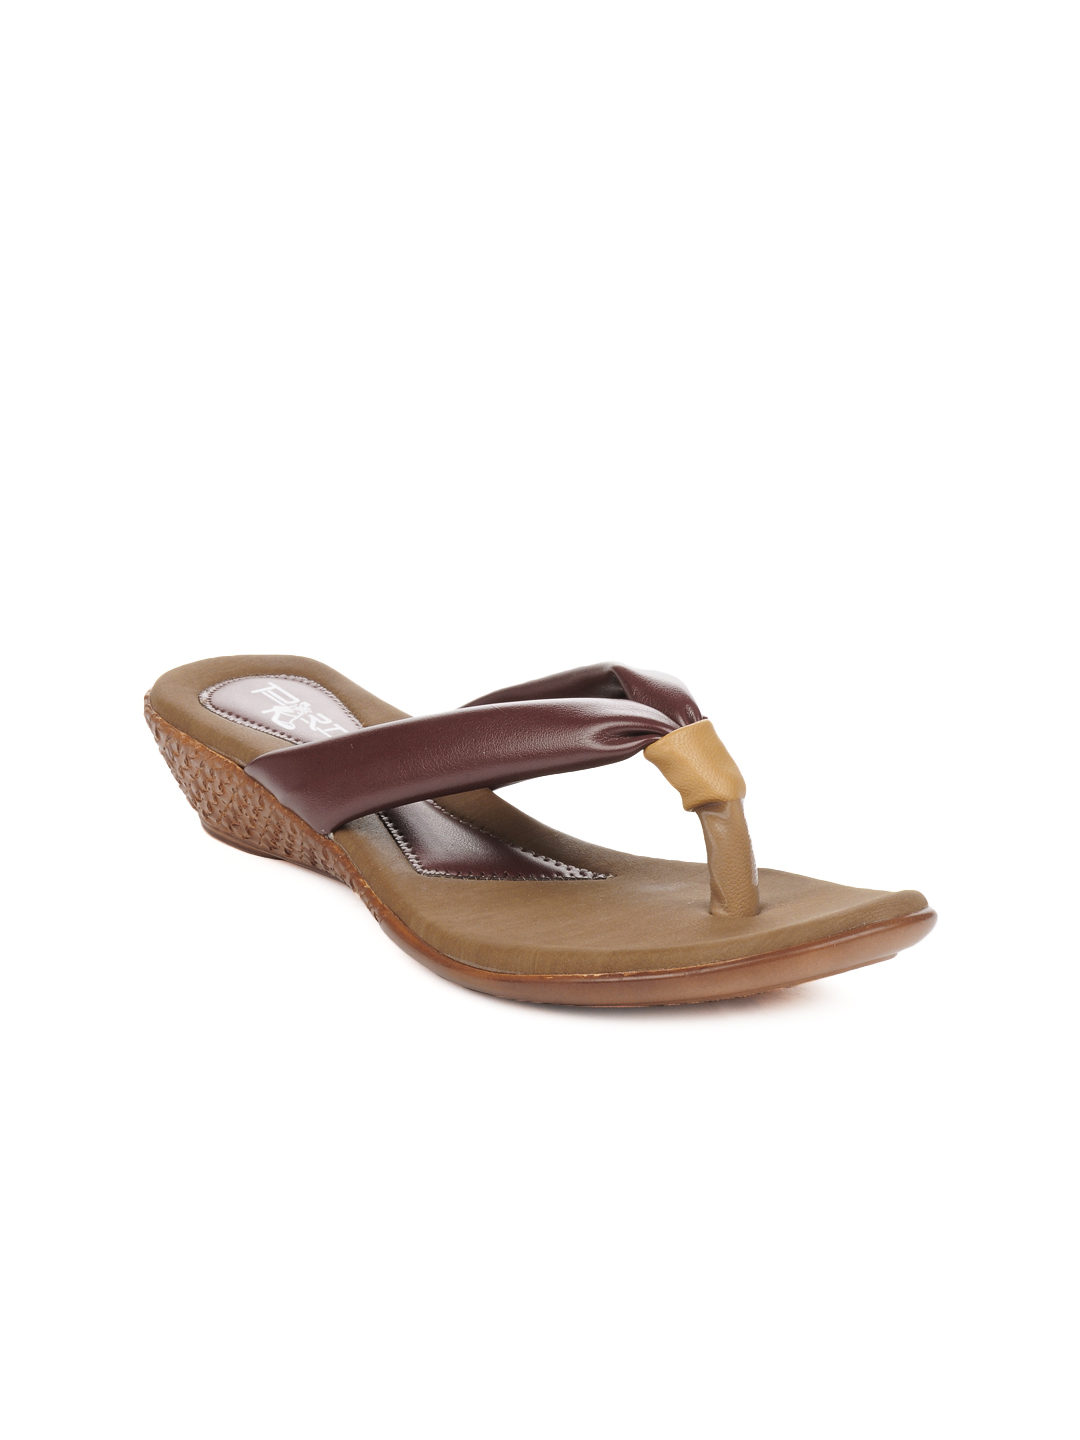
Portia Women Maroon Wedges
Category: Footwear / Shoes / Heels
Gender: Women
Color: Maroon
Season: Winter 2012
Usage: Casual